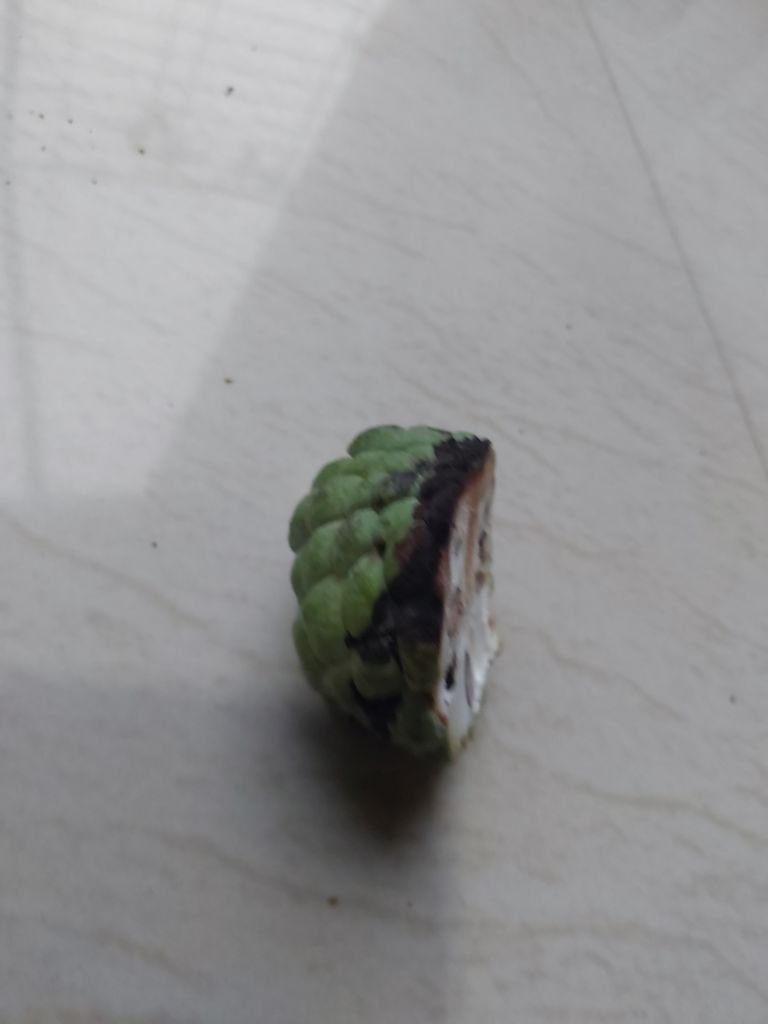
Disease label: Diplodia Rot